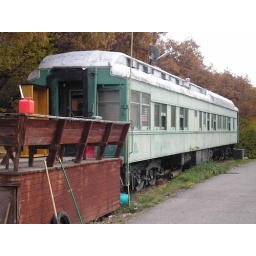
Someone seemed to be living in this old railroad car outside of Aspen.